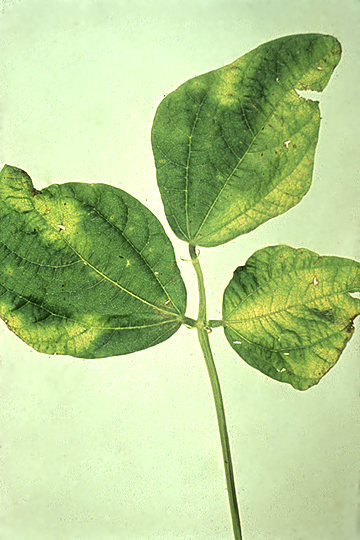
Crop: unknown
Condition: bean_bean_halo_blight